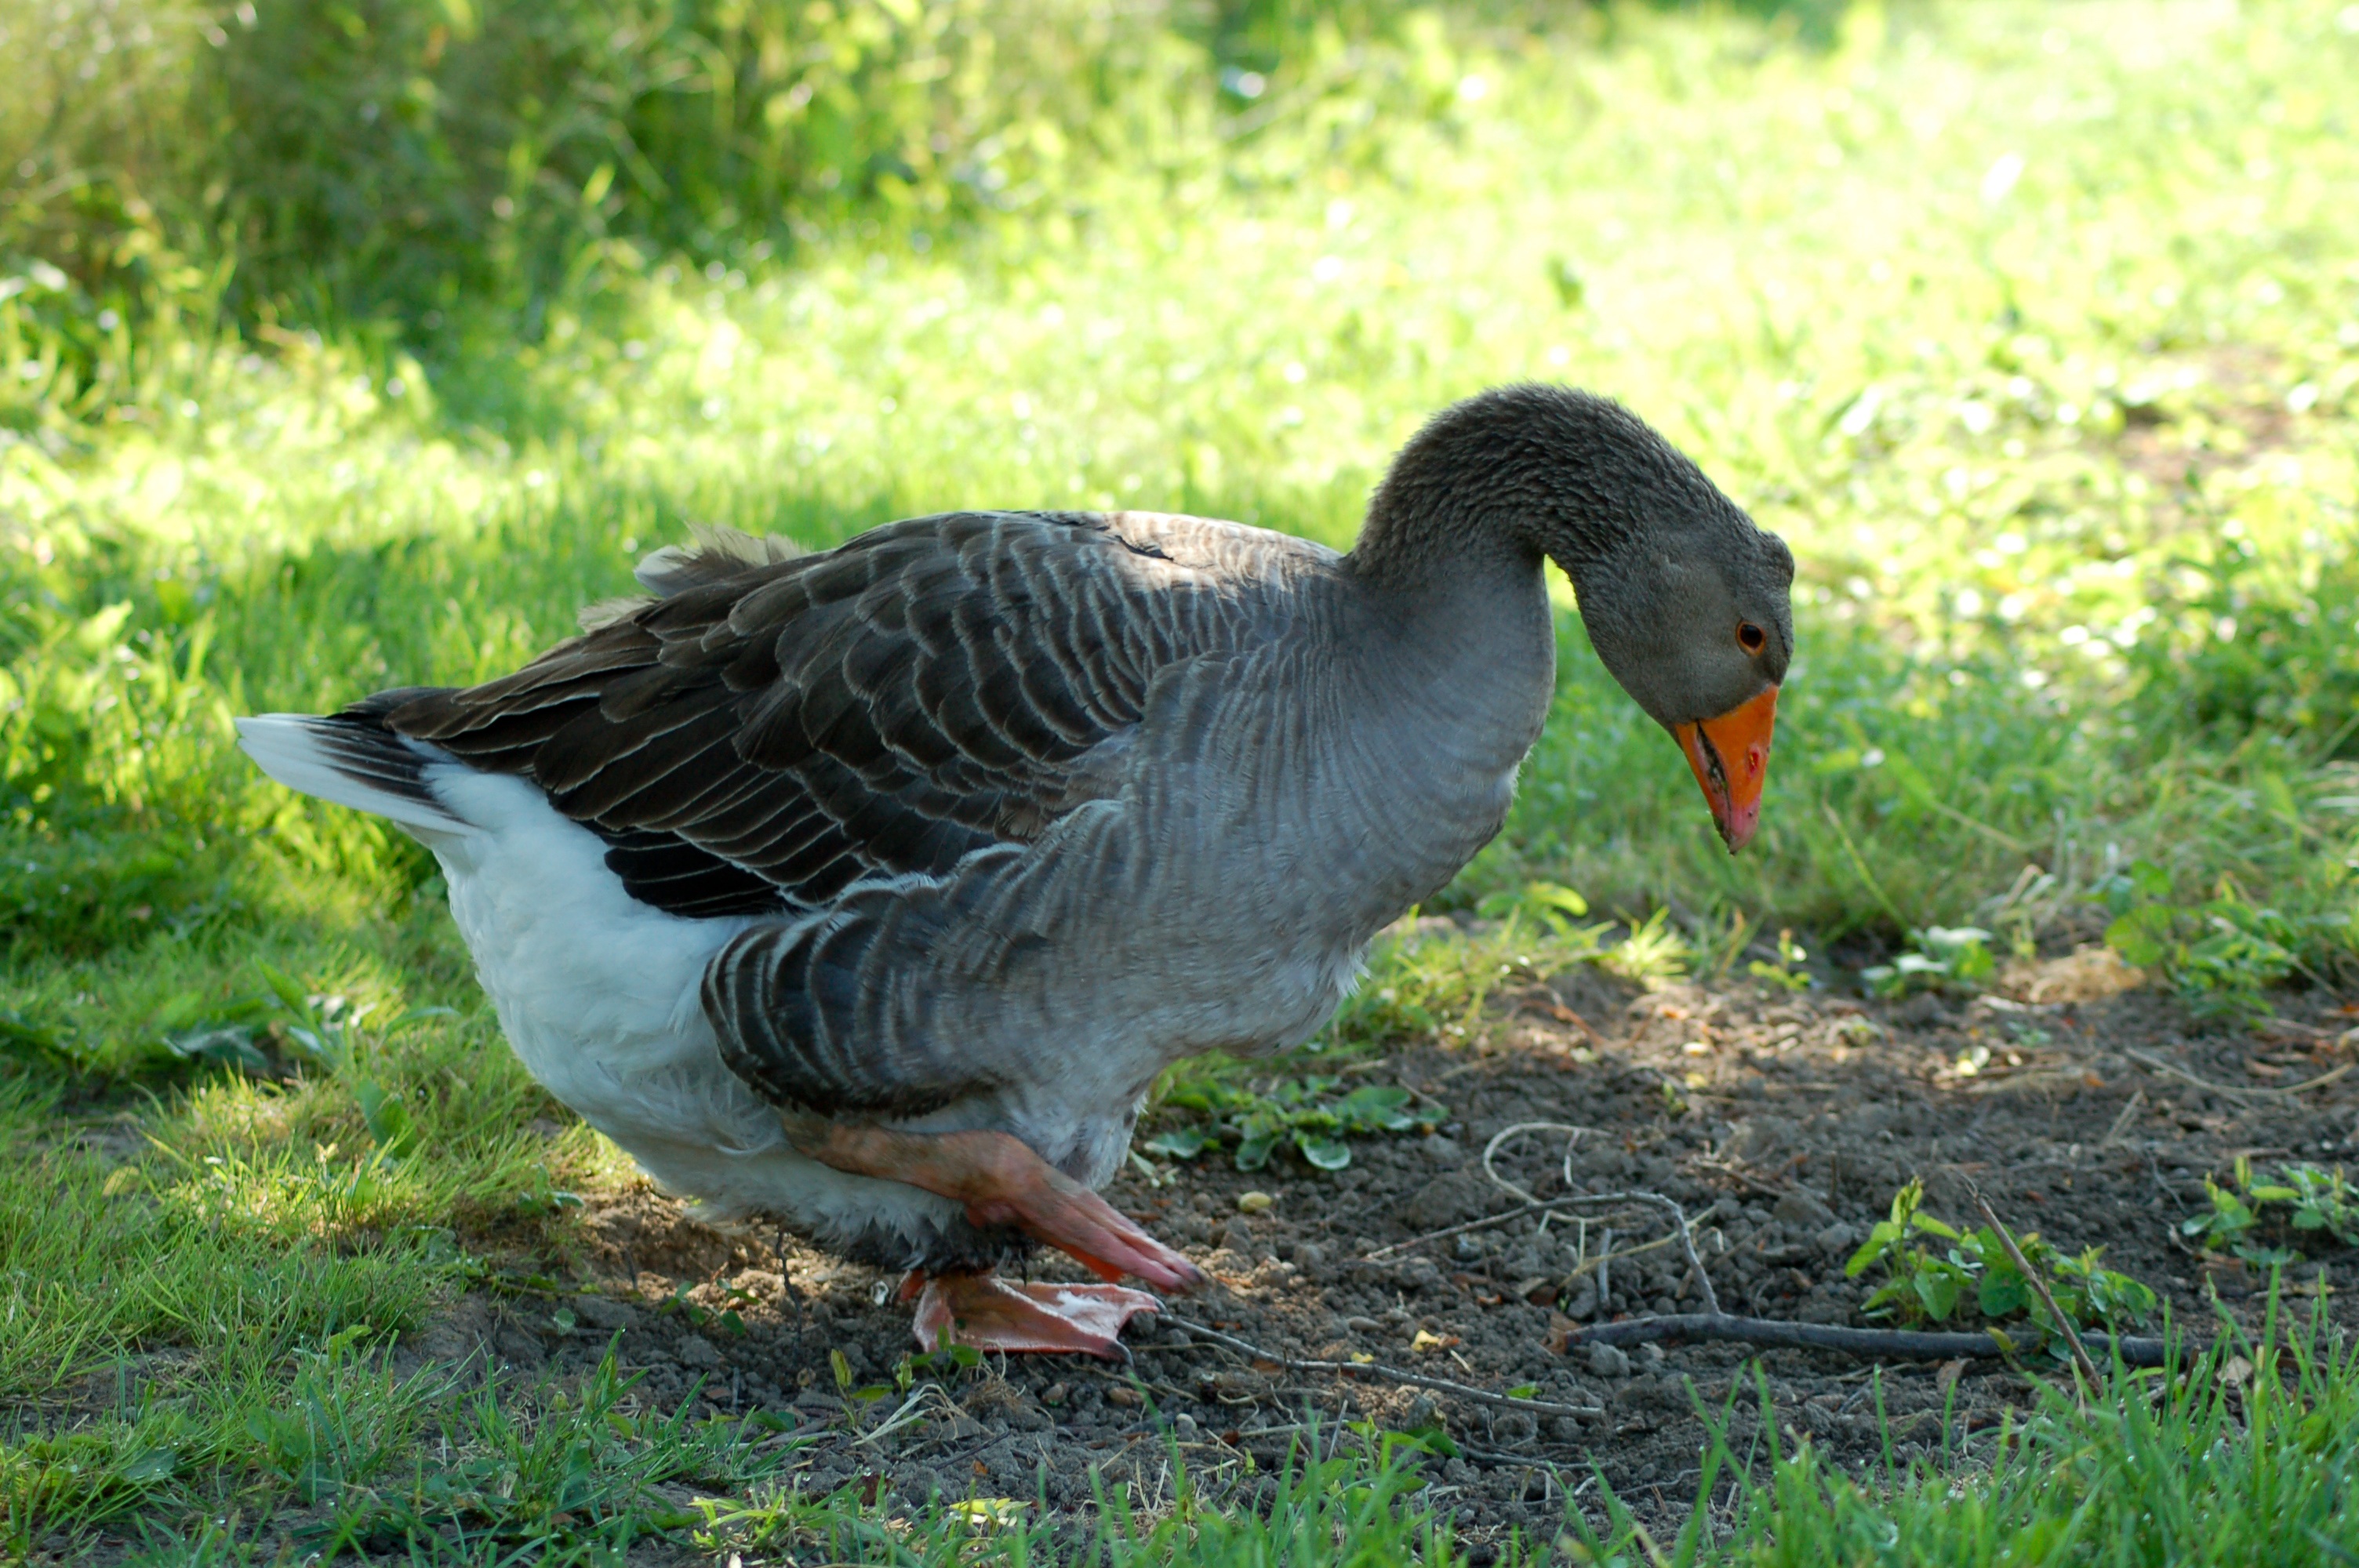
nature, bird, wing, animal, wildlife, beak, fowl, fauna, duck, goose, vertebrate, waterfowl, water bird, ganz, ducks geese and swans